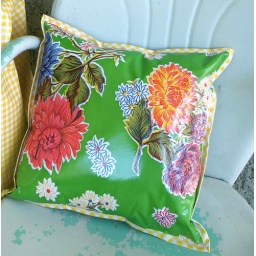
oilcloth pillow cover in green mums with yellow gingham